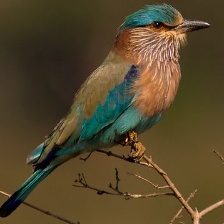
Species: INDIAN ROLLER
Scientific name: CORACIAS BENGHALENSIS